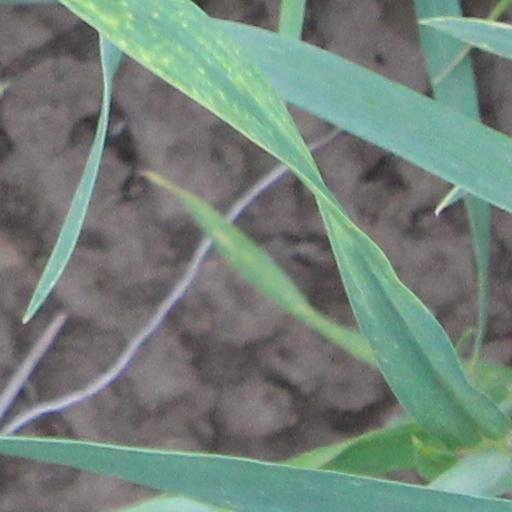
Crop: wheat